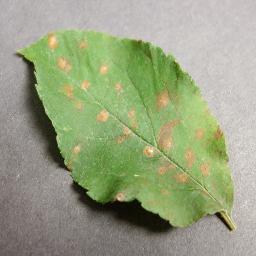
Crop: apple
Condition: cedar_rust